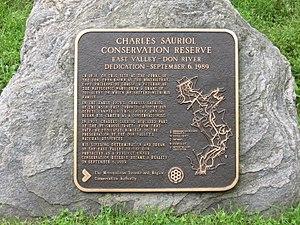
Charles Joseph Sauriol était un naturaliste canadien responsable de la préservation de nombreux habitats naturels en Ontario et au Canada.